Banjosa Lake, Rawalakot

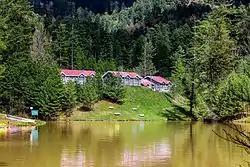
Resorts at Banjosa Lake

Some rest houses and huts of AJK Tourism and Archeology Department, Pakistan Public Works Department (PWD) and Pearl Development Authority are located here. A few hotels, guest houses and tuck shops also exist near the lake. A market is located away in Chotta Gala Bazaar and Banjosa Bazaar. A few hotels and rest houses are also located in this town.